Sarah Fell

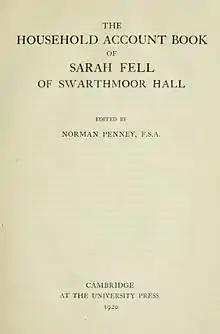
The household account book of Sarah Fell, of Swarthmore hall by Fell, Sarah, Penney, Norman, 1858–1933

Sarah Fell (1642–1714) was an English Quaker accountant and writer at Swarthmore Hall. She was the daughter of Margaret Fell and Thomas Fell, and the eventual stepdaughter of George Fox.